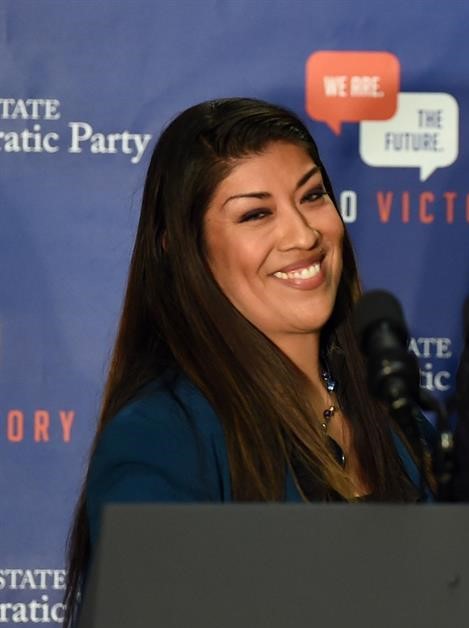
Gender: women